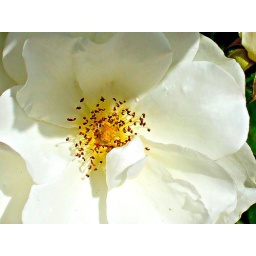
Little white flowers all up in her hair.....